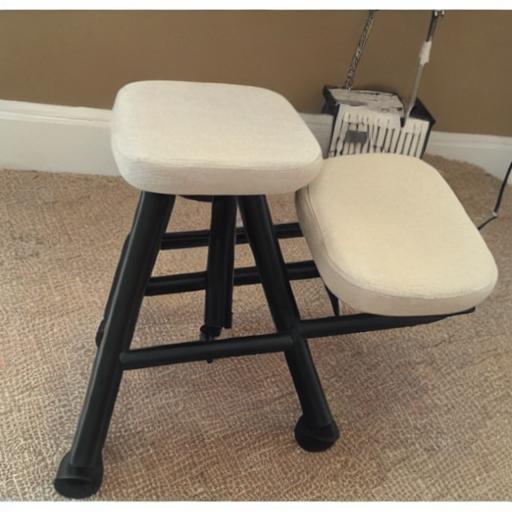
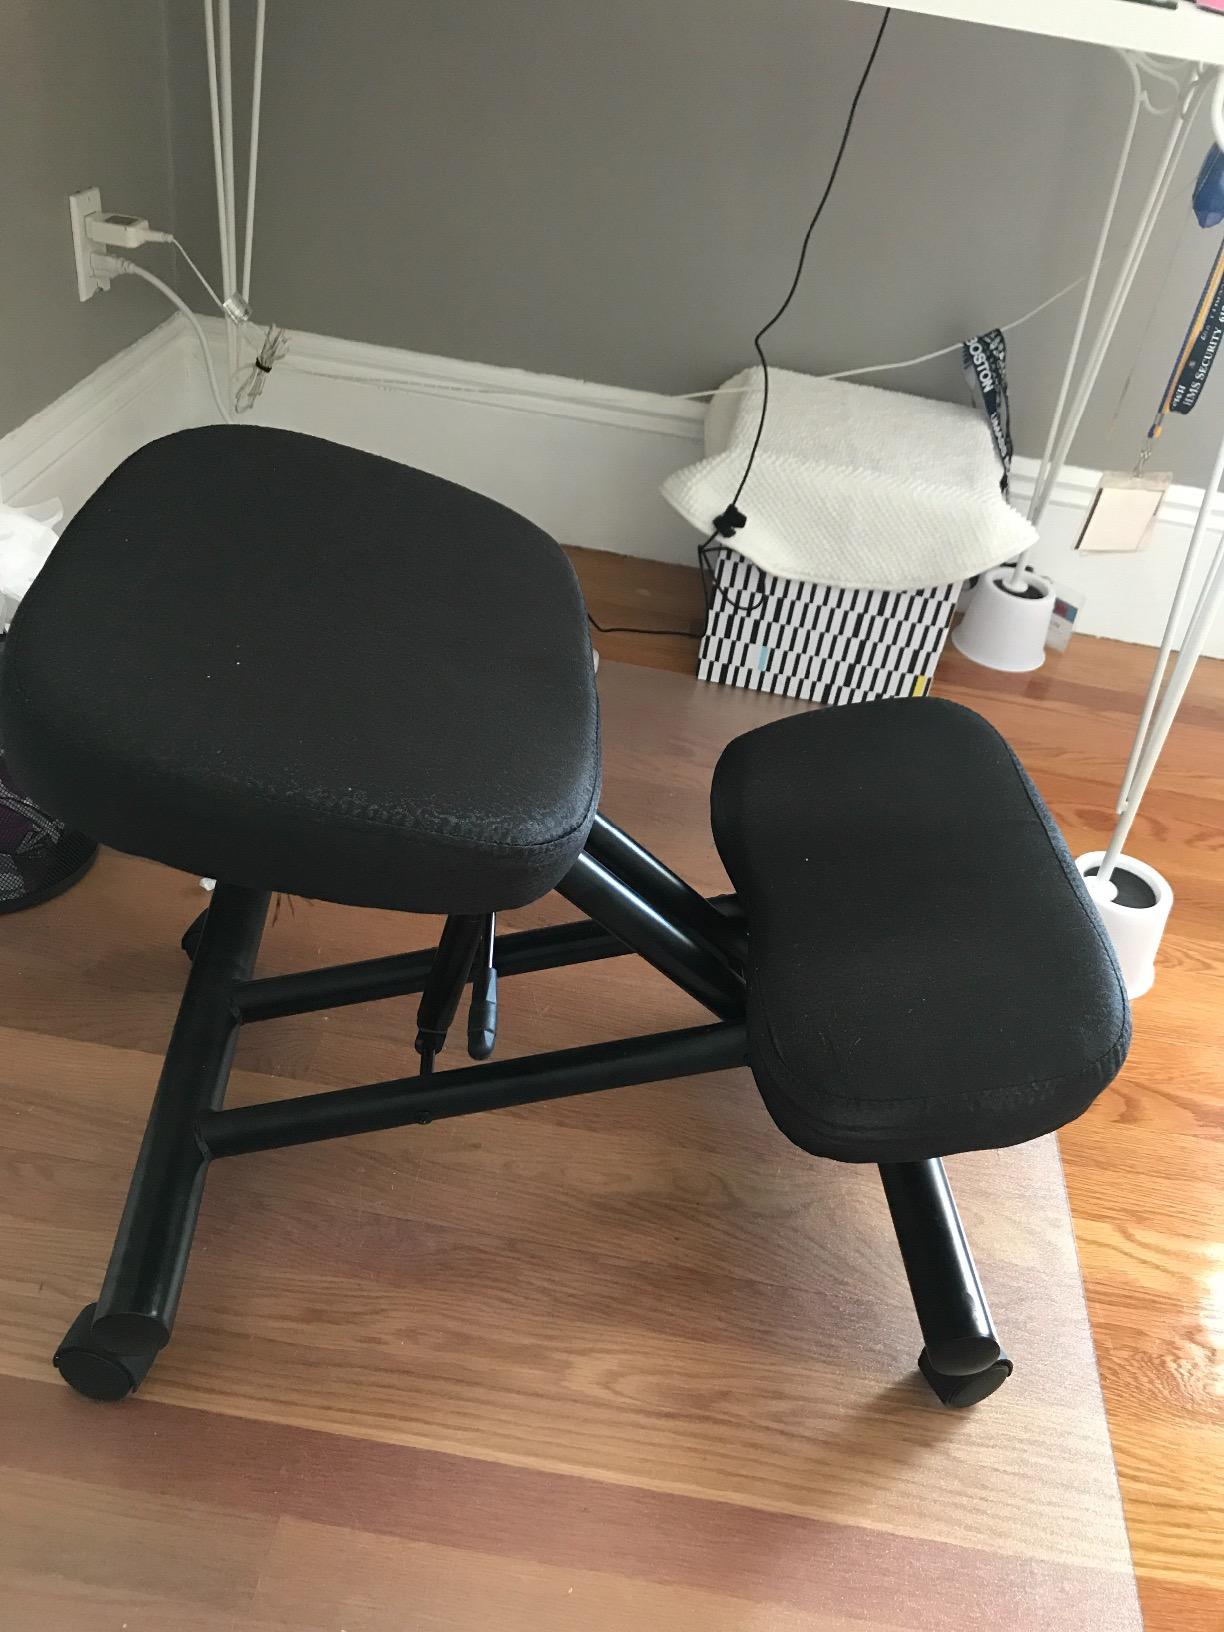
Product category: stool
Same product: no